Hill people

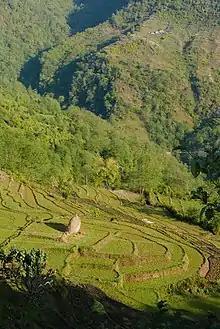
Terraced farming in Nepal

Paleolithic hunters and gatherers followed the mountain fauna as they moved from summer to winter pastures, fished, gathered edible plants and used the abundant timber for fire and shelter.